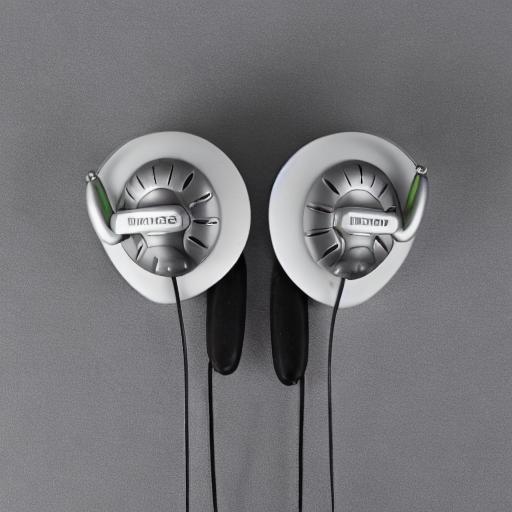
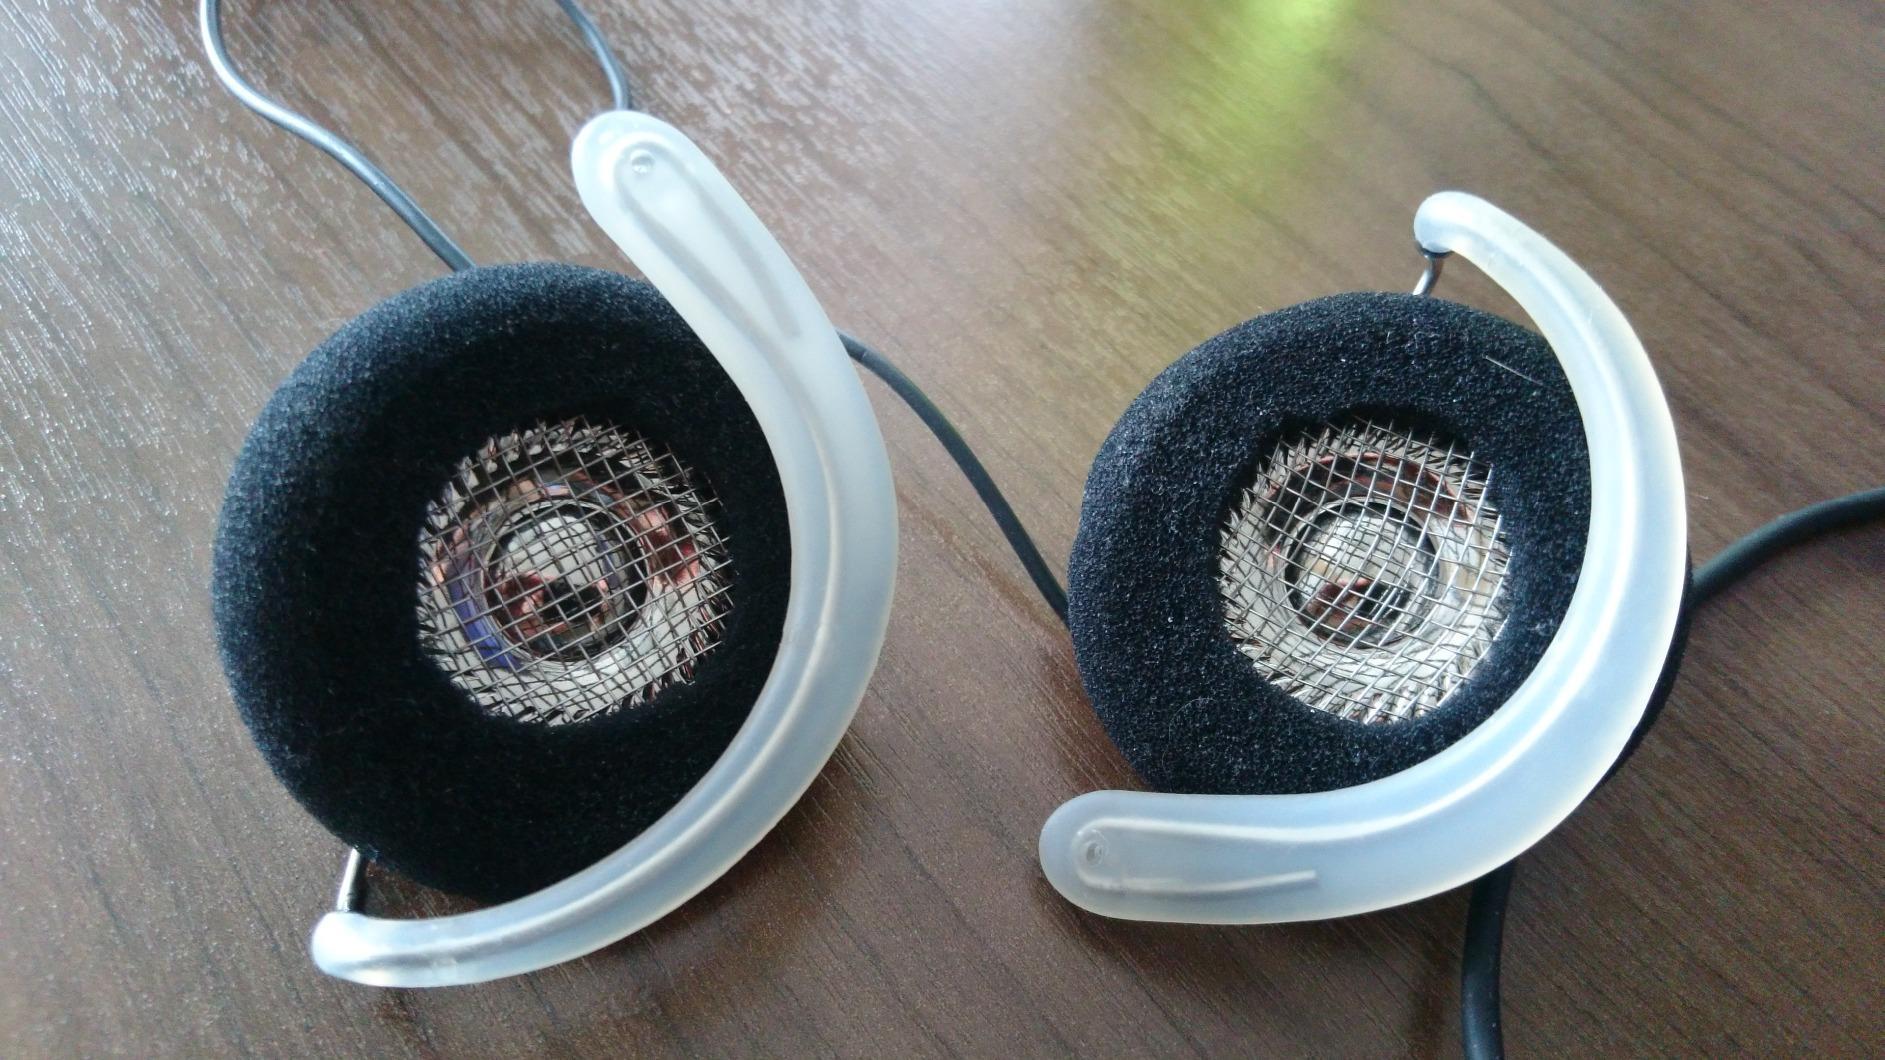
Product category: headphones
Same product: no